Capital in the Twenty-First Century

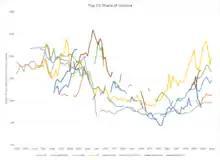
Income inequality as measured by the income of the top 1% in several countries. Inequality tended to drop in the middle of the century but has increased in the past several decades.

The book argues that there was a trend towards higher inequality that was reversed between 1930 and 1975 due to unique circumstances: the two world wars, the Great Depression, and a debt-fueled recession destroyed much wealth, particularly that owned by the elite. These events prompted governments to undertake steps towards redistributing income, especially in the post–World War II period. The fast, worldwide economic growth of that time began to reduce the importance of inherited wealth in the global economy.